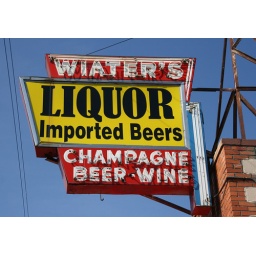
Neon sign for Wiater's Liquor along 8 Mile road in Detroit MI